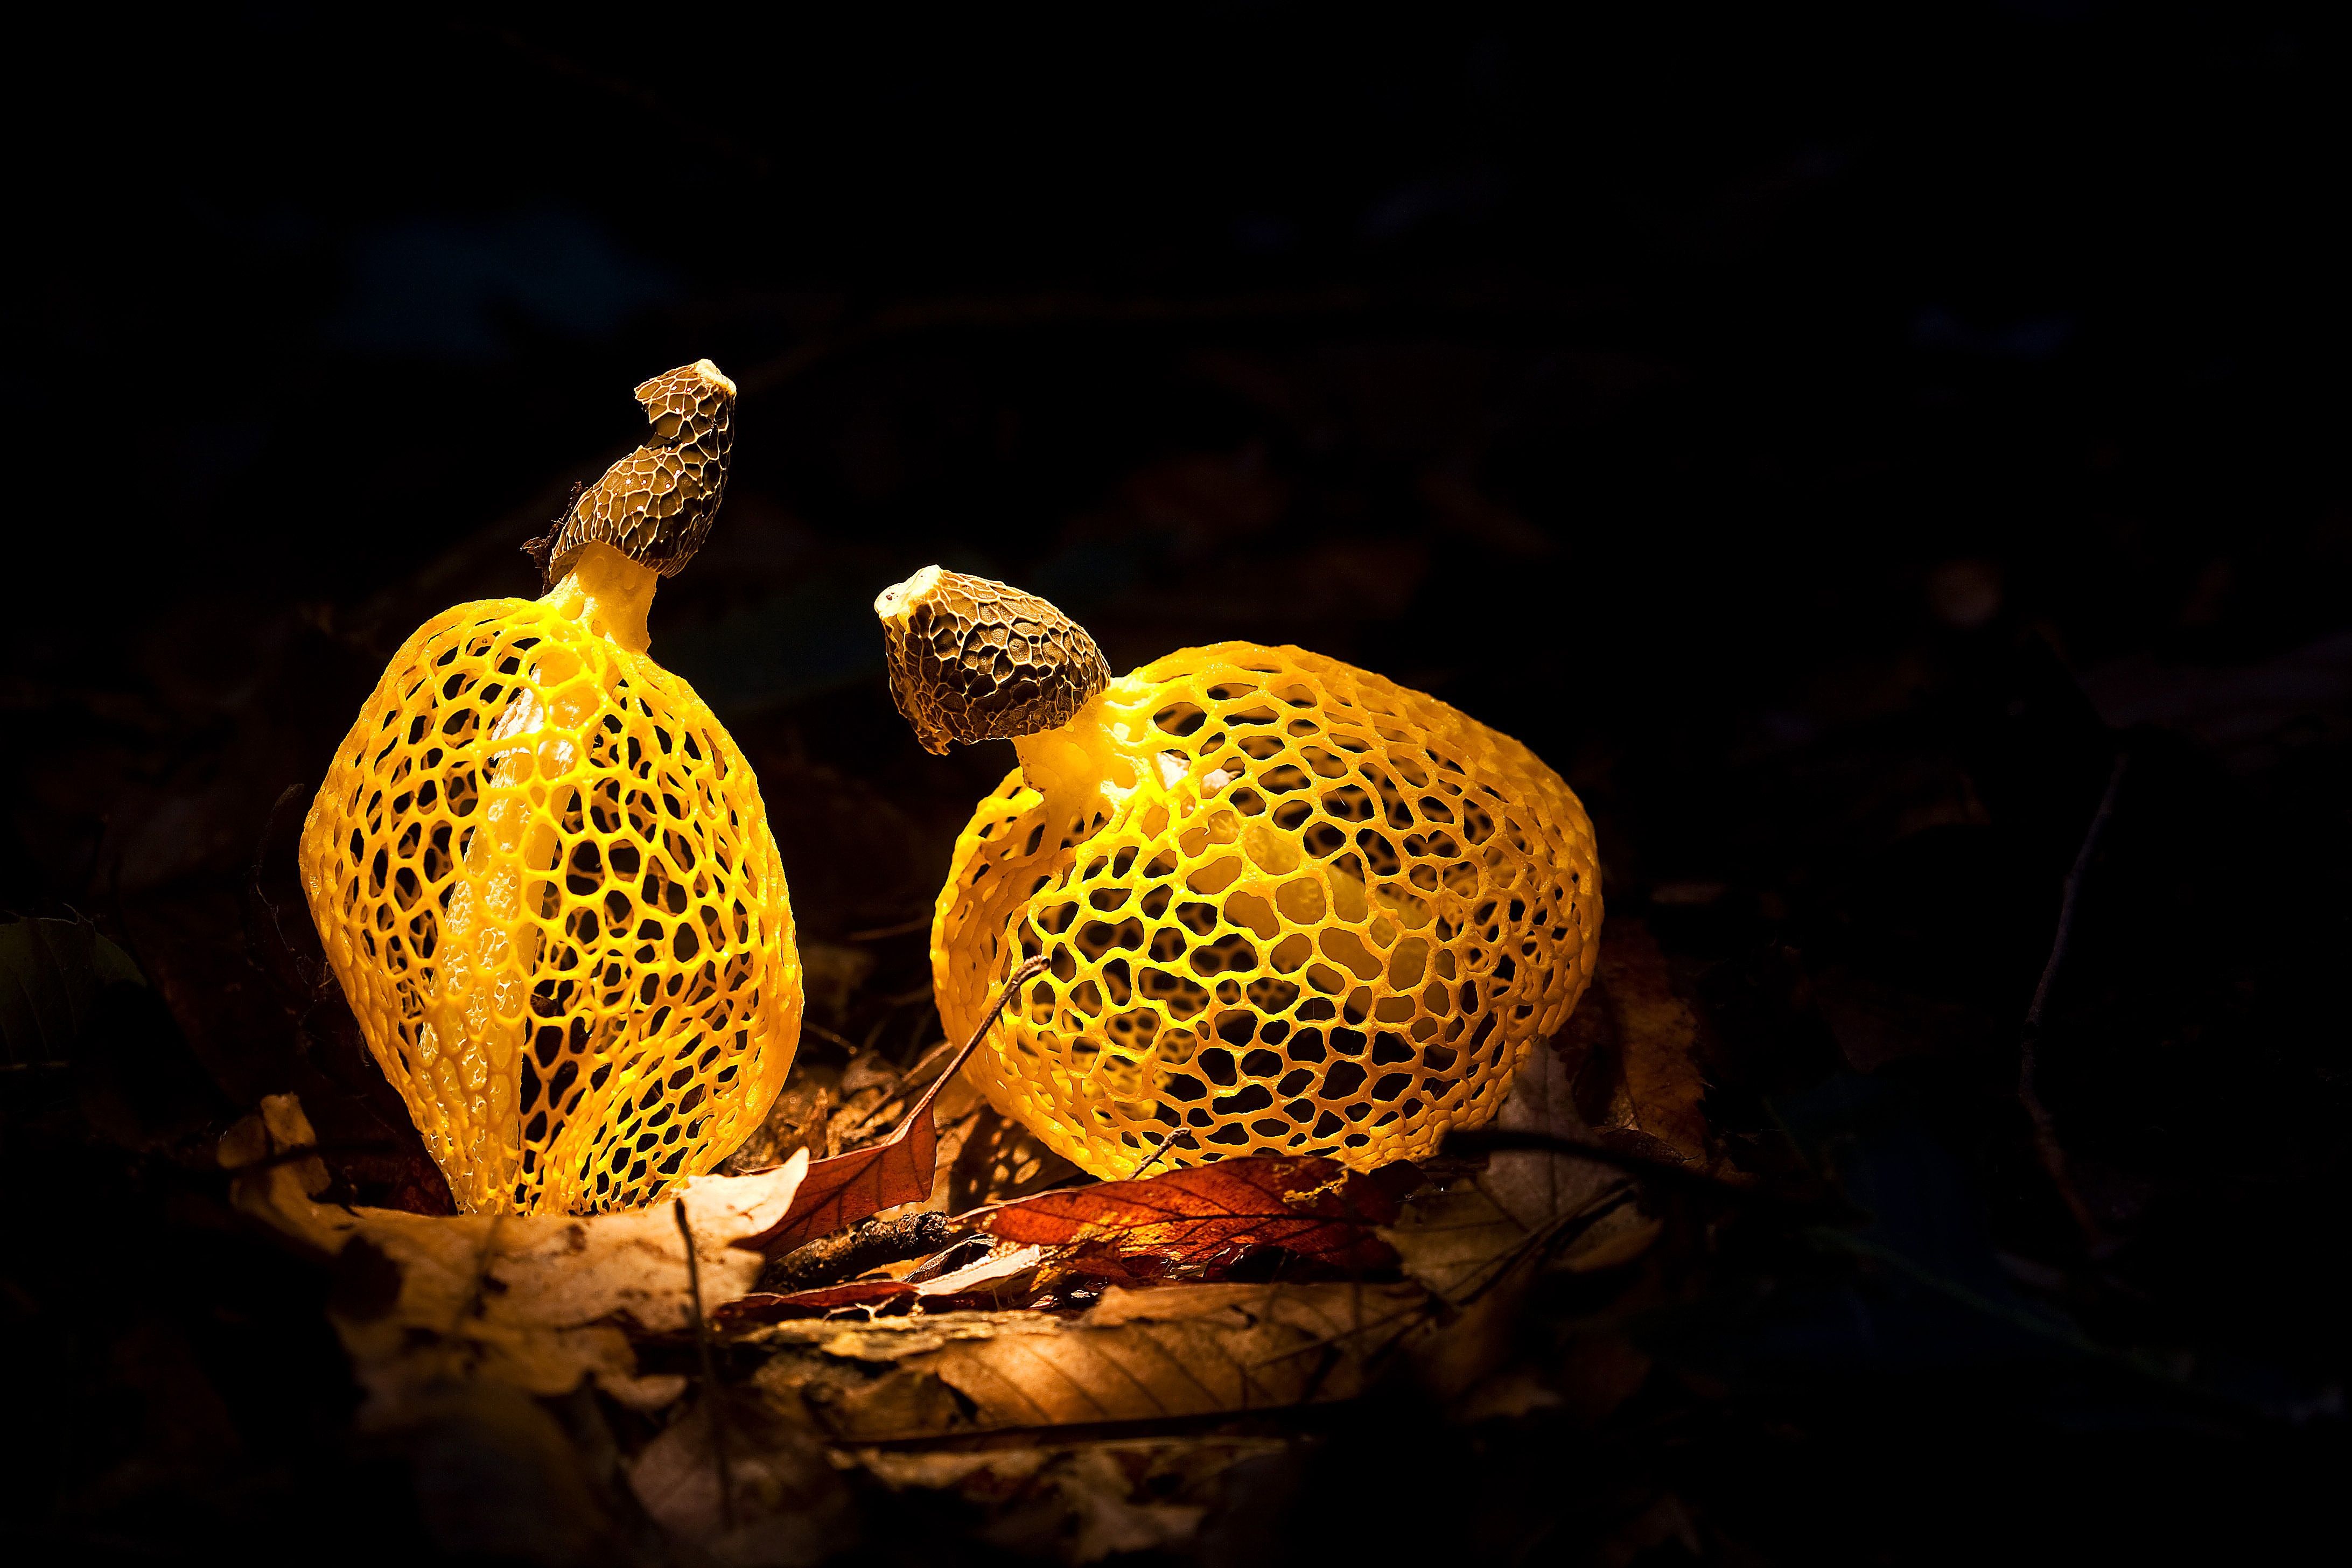
landscape, nature, forest, mountain, plant, night, leaf, flower, food, produce, autumn, shadow, darkness, mushroom, climbing, yellow, carving, macro photography, republic of korea